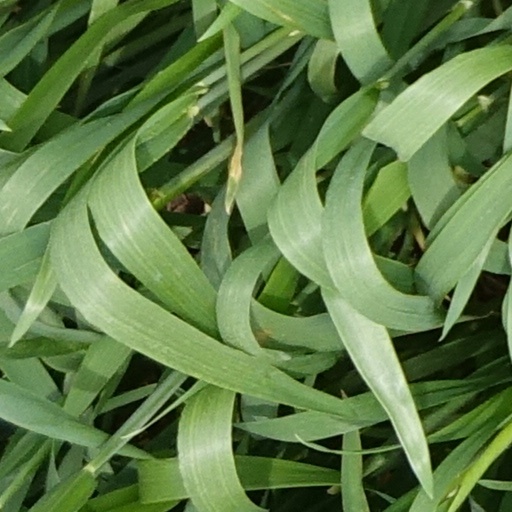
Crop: wheat